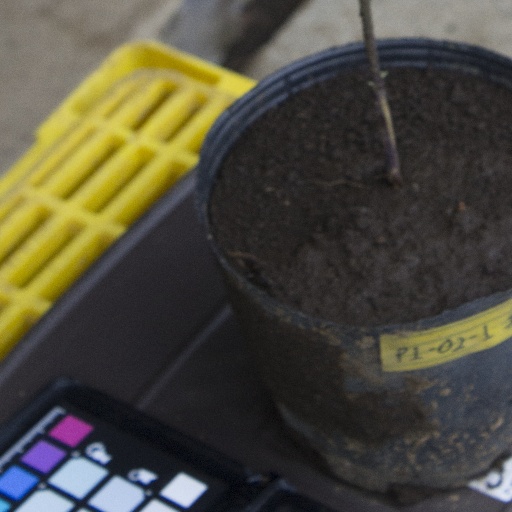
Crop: soybean